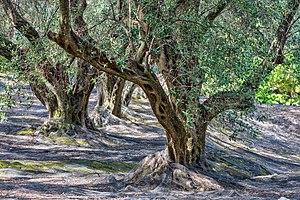
L’olivier est un arbre fruitier qui produit les olives, un fruit consommé sous diverses formes et dont on extrait une des principales huiles alimentaires, l'huile d'olive. C'est la variété, domestiquée depuis plusieurs millénaires et cultivée principalement dans les régions de climat méditerranéen, de l'une des sous-espèces de Olea europaea, une espèce d'arbres et d'arbustes de la famille des Oléacées.